United Nations Security Council Resolution 698

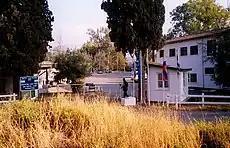
UNFICYP base

United Nations Security Council resolution 698, adopted unanimously on 14 June 1991, after recalling Resolution 682 (1990) dealing with financial issues and all resolutions on Cyprus up to the most recent Resolution 697 (1991), the Council expressed its concern regarding the financial situation facing the United Nations Peacekeeping Force in Cyprus (UNFICYP), established in Resolution 186 (1964).